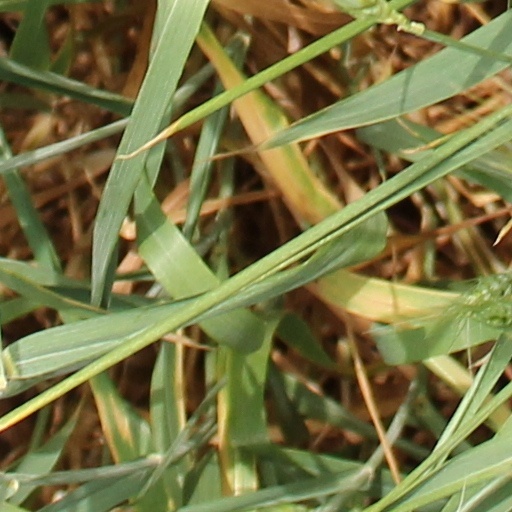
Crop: wheat